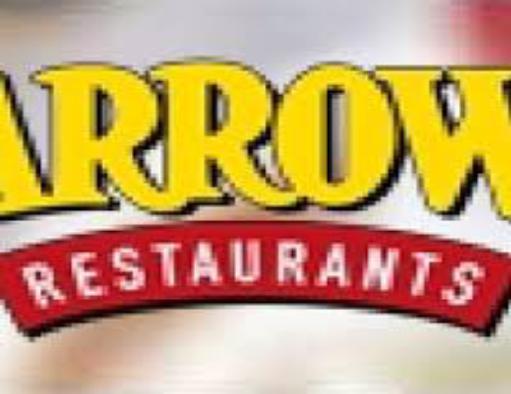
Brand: Carrows
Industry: Food